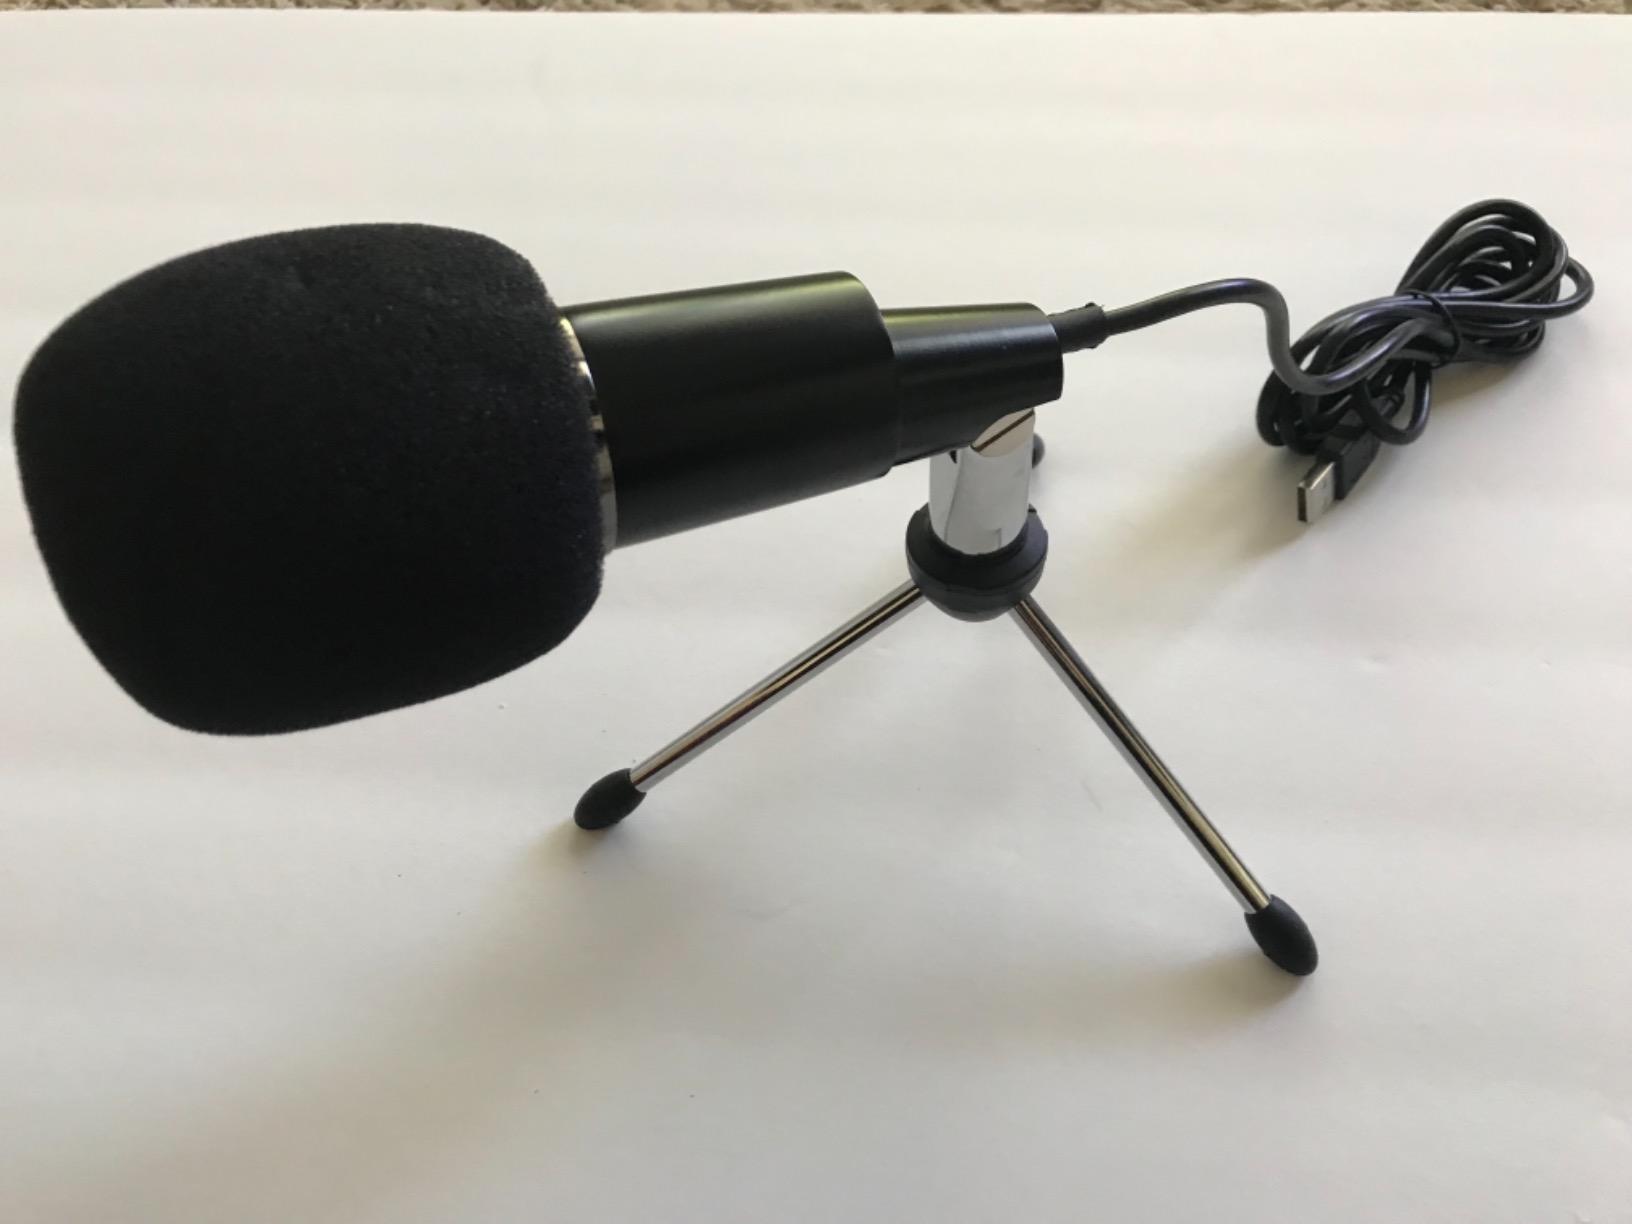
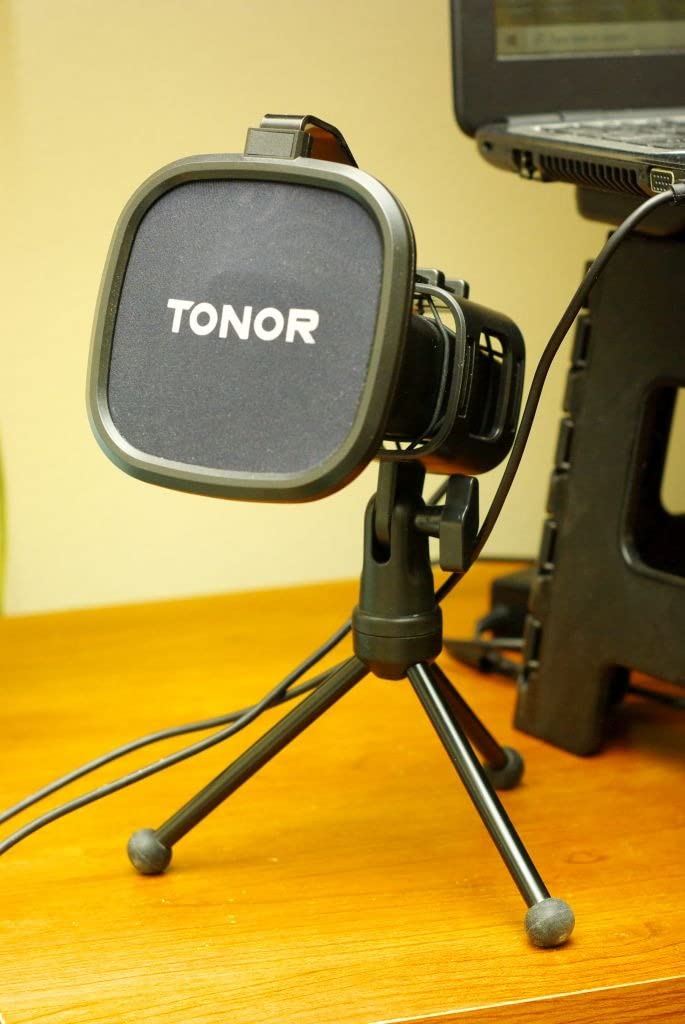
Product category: microphone
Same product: no